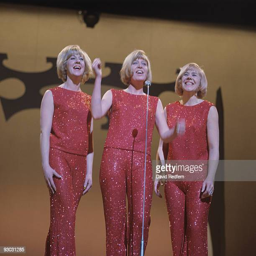
musical group perform on stage at show